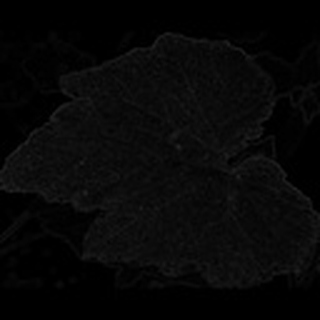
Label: cotton_powdery_mildew